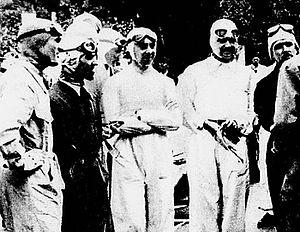
GP de Monaco 1935, de G à D Chiron, Nuvolari (noir), Dreyfus, Caracciola et Farina.
Le Grand Prix automobile de Monaco 1935 est un Grand Prix qui s'est tenu sur le circuit de Monaco le 22 avril 1935.